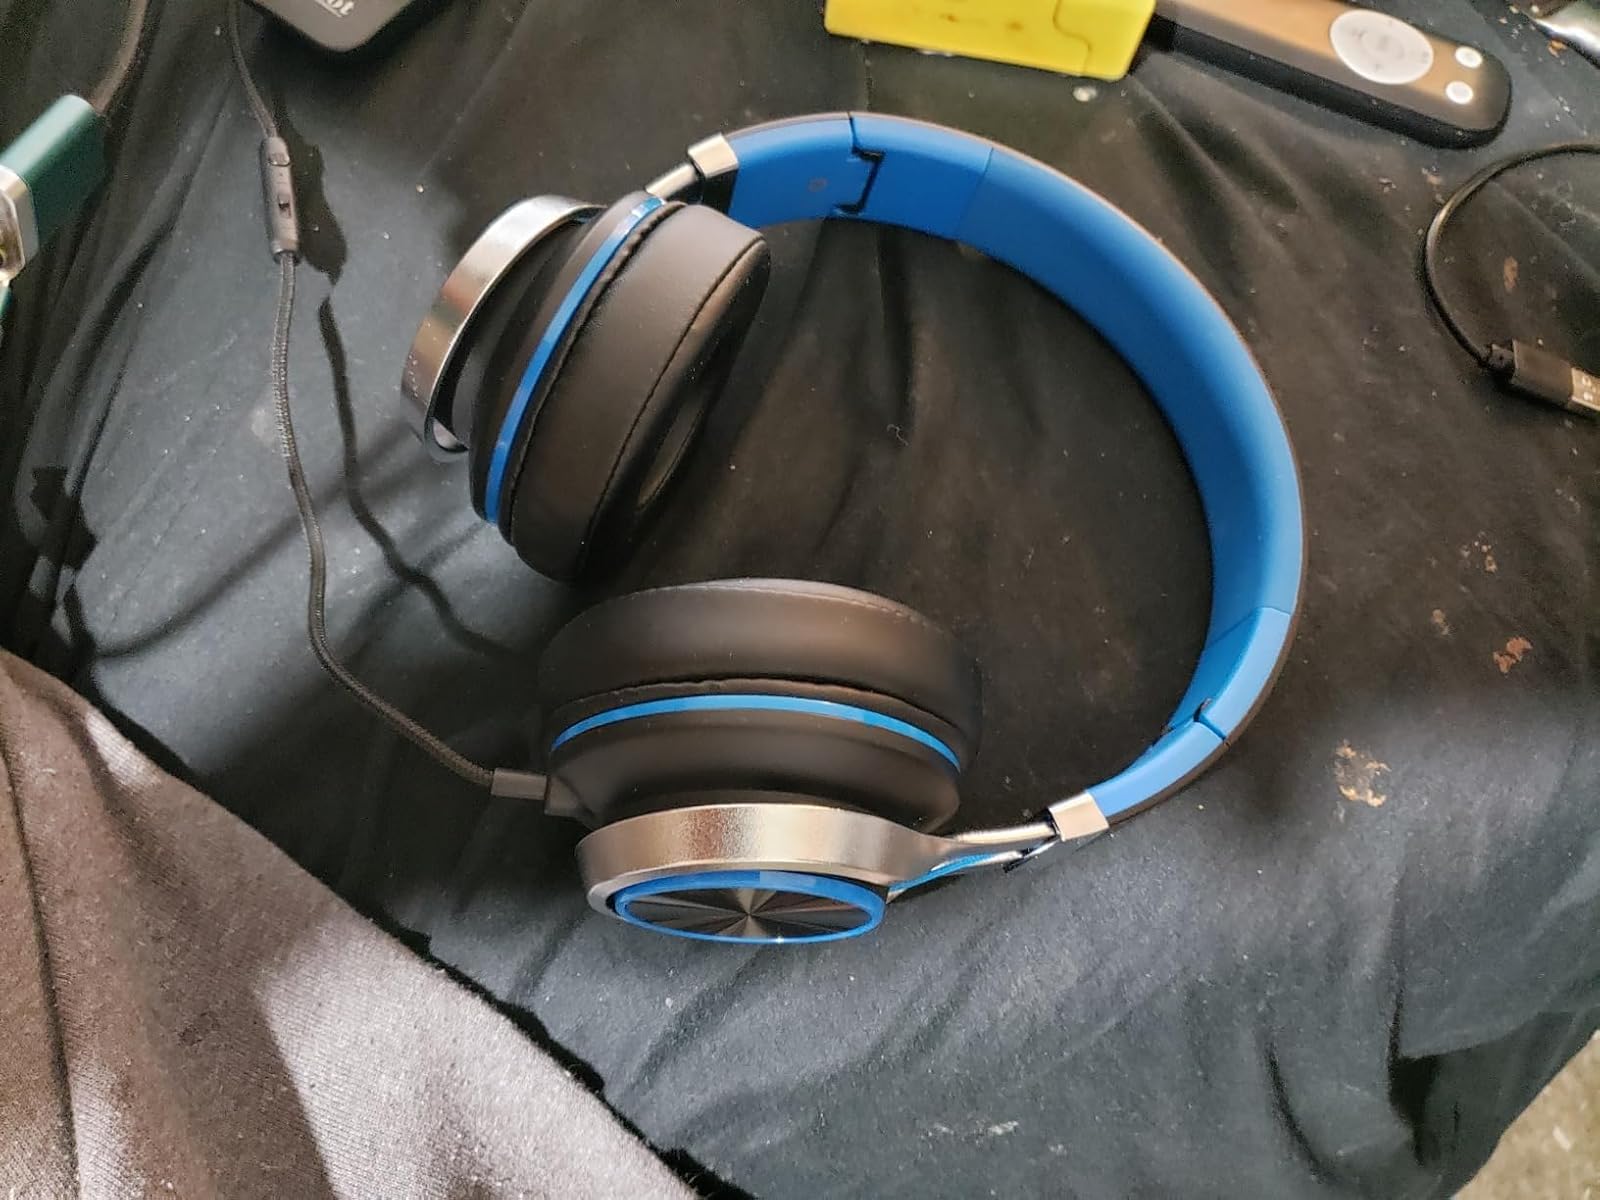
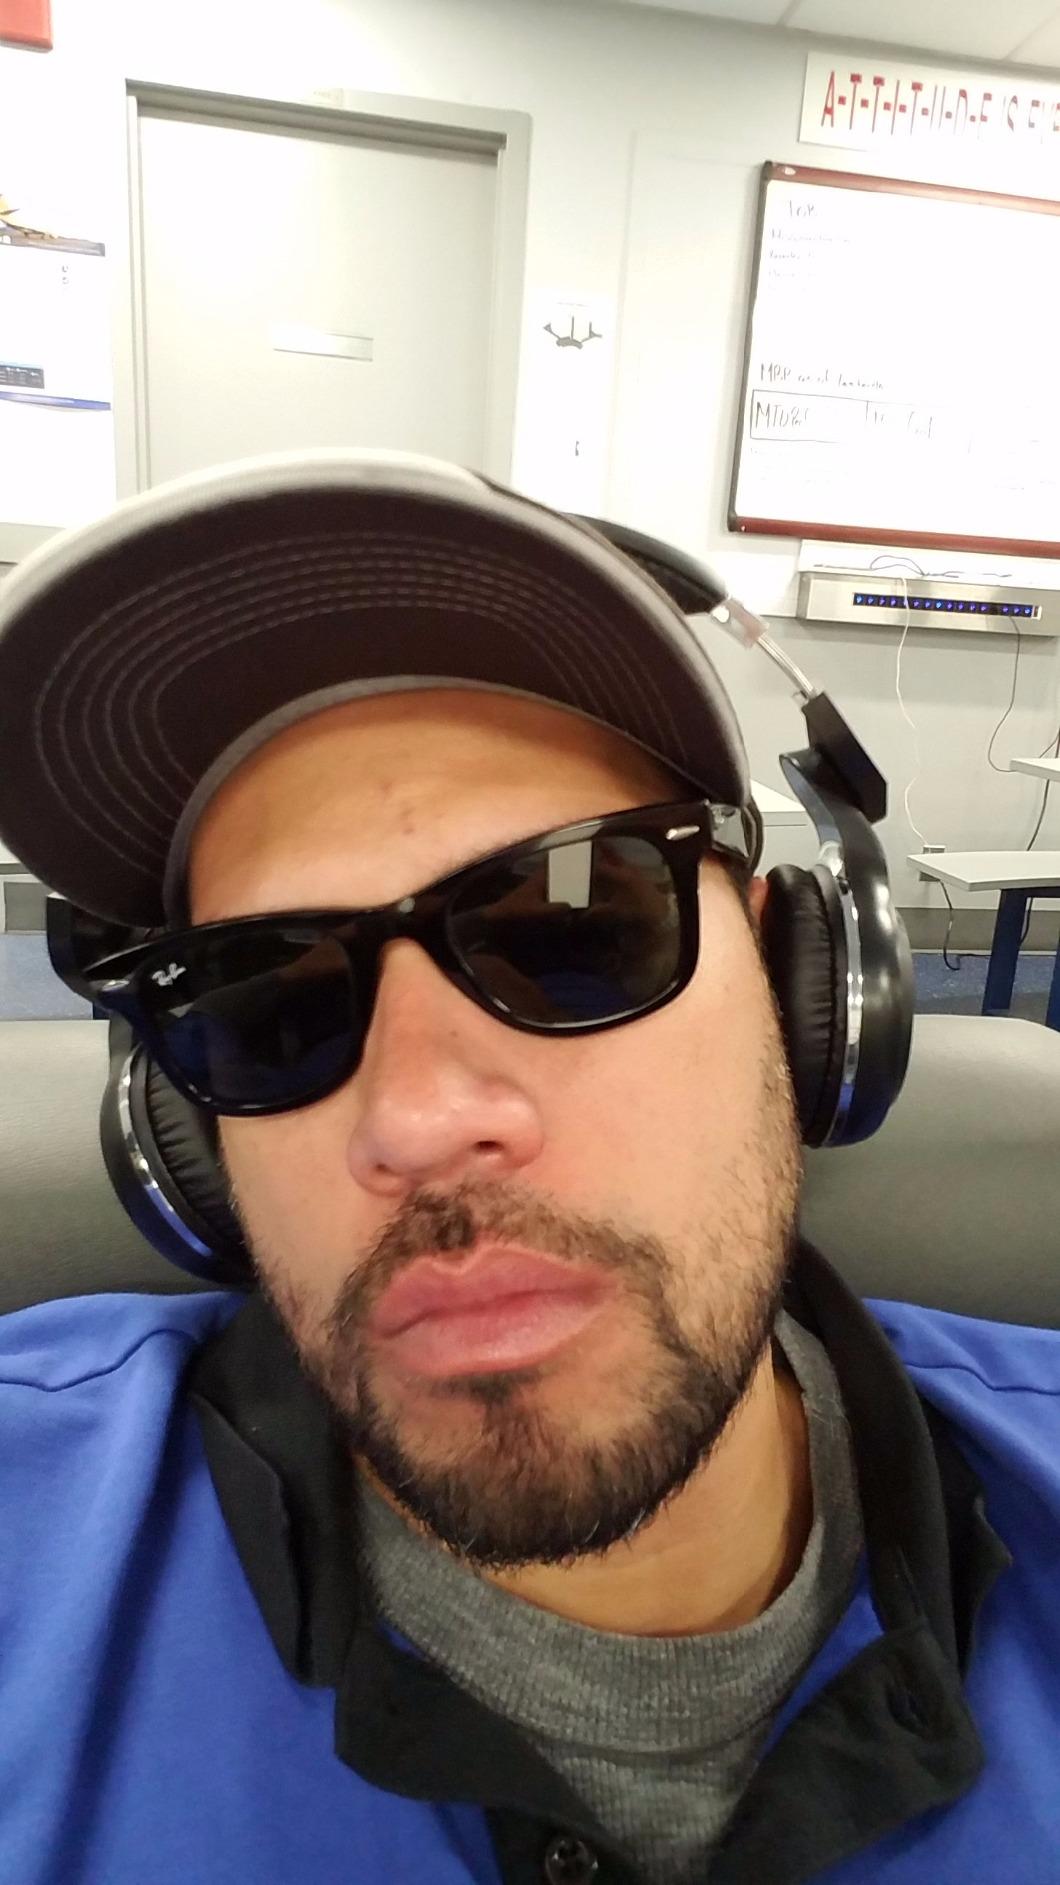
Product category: headphones
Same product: no